Dillinger Hütte

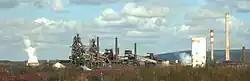

Dillinger Hütte is a steel producer in Dillingen, in the German Federal State of Saarland, and has a history stretching back more than three hundred years. The plant was founded in 1685, and was Germany's first Aktiengesellschaft, or joint stock company (1809).